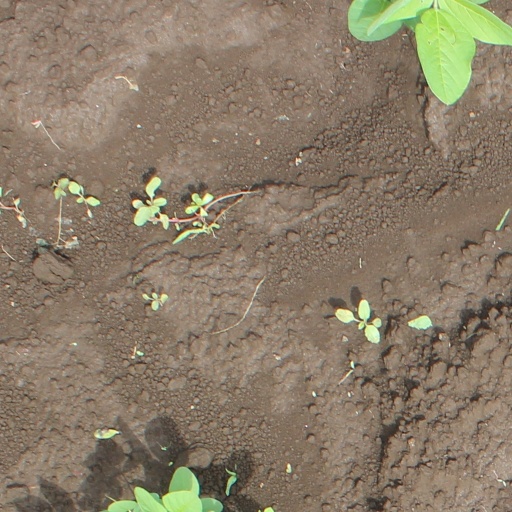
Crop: soybean